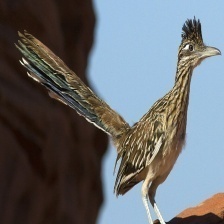
Species: ROADRUNNER
Scientific name: GEOCOCCYX